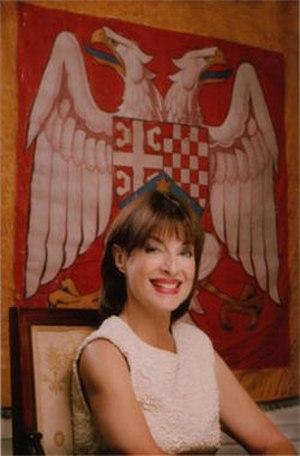
Élisabeth de Yougoslavie ou Élisabeth Karageorgévitch, princesse de Yougoslavie puis de Serbie, est née le 7 avril 1936 à Belgrade, en Yougoslavie. Issue de la branche cadette de la maison Karageorgévitch, c’est une femme d'affaires, une femme politique et une écrivaine de livres pour enfants.